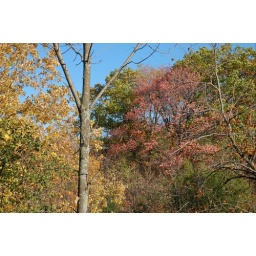
The tree in the distance was definitely pink